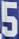
Number: 5